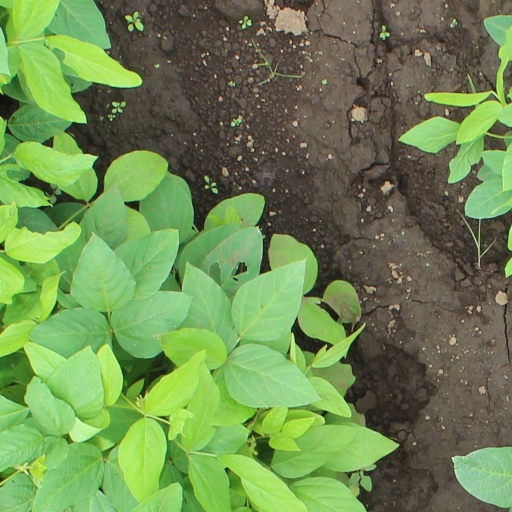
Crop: soybean